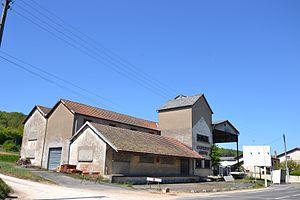
coopérative agricole de Sennecé-lès-Mâcon
Sennecé-lès-Mâcon est une commune associée de Mâcon. La fusion-association date de 1972. Elle forme avec Saint-Jean-le-Priche, une enclave nord de la commune de Mâcon.